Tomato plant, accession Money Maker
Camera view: vertical (180 deg); turntable rotation: 60 degrees
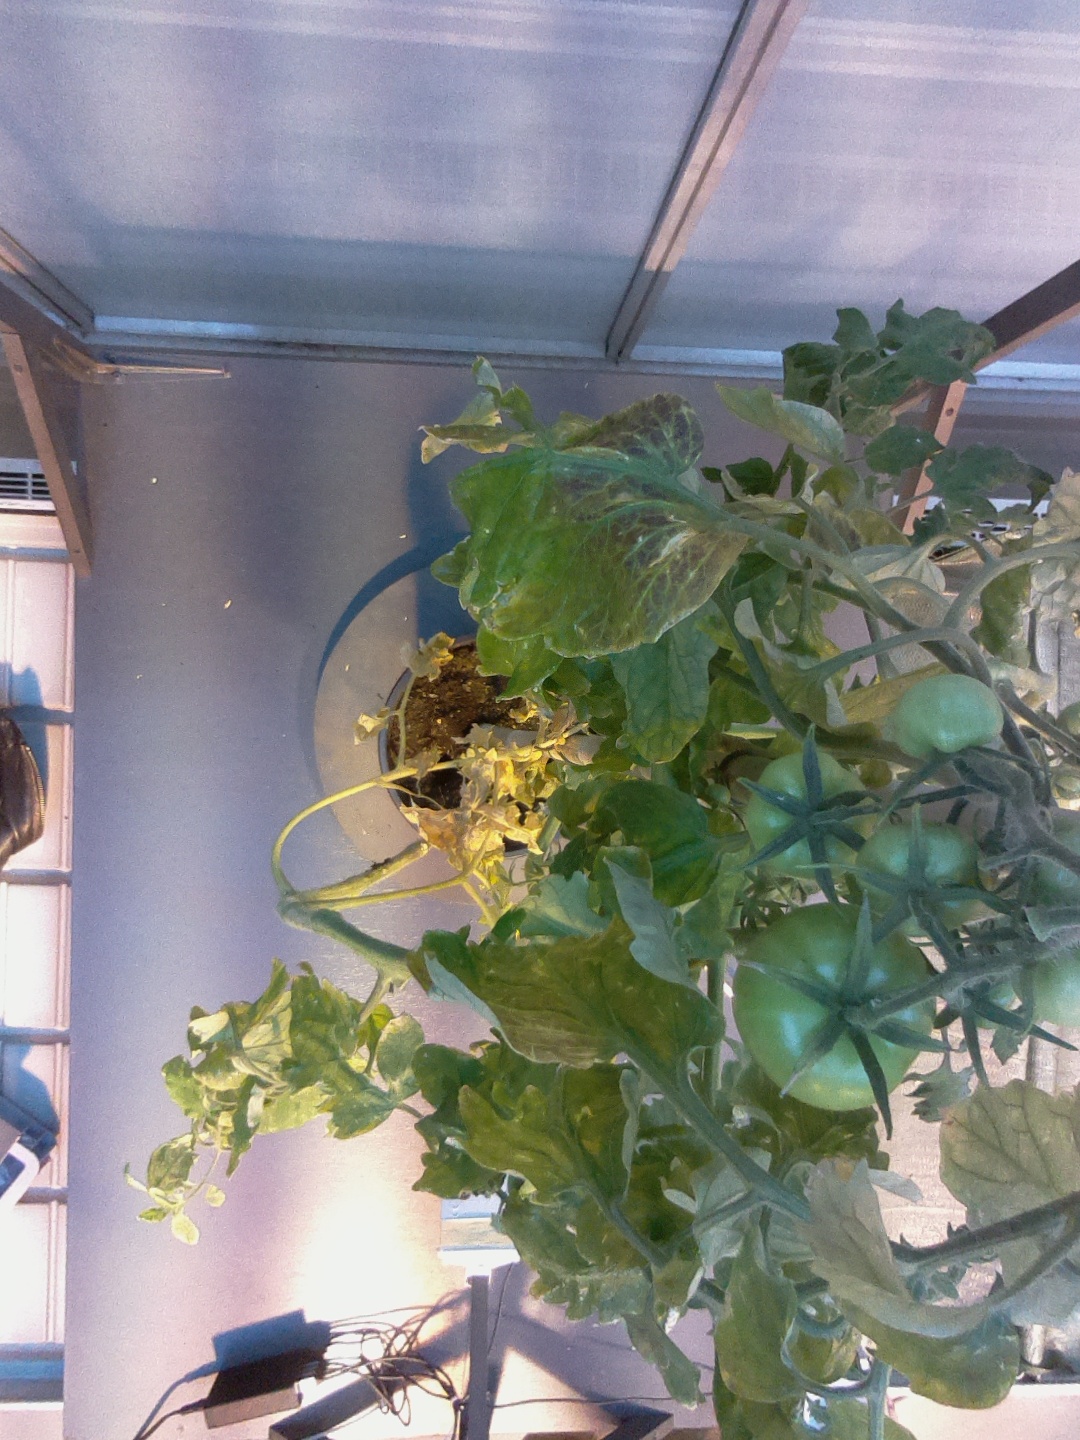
BBCH growth stage 78: 80% -90% of final fruit size